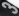
Number: 3